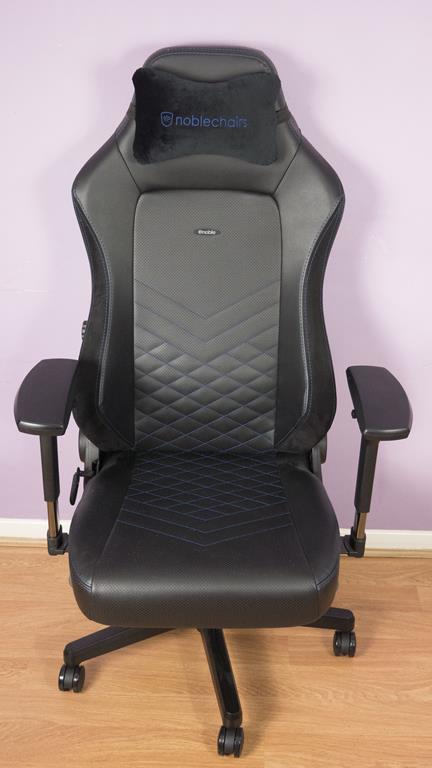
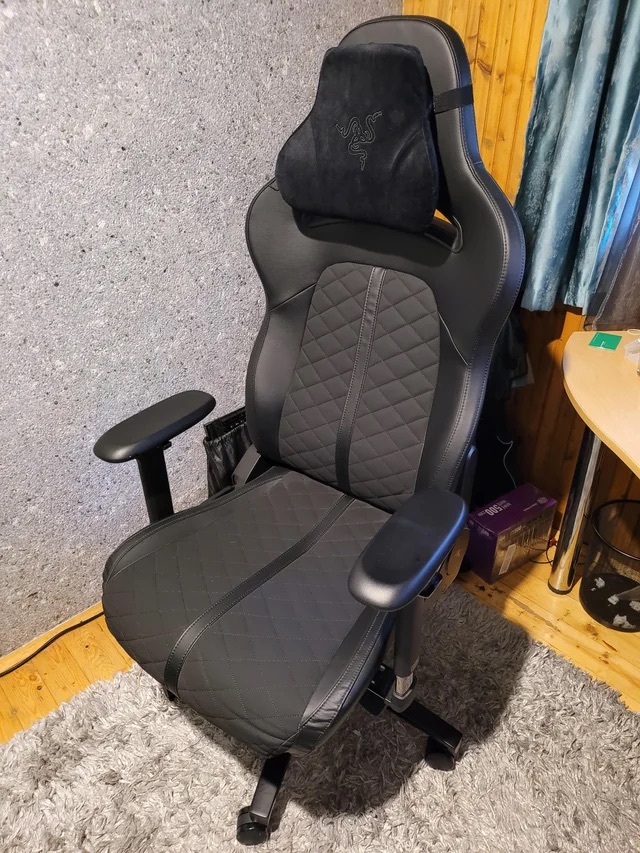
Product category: items_chair
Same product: no